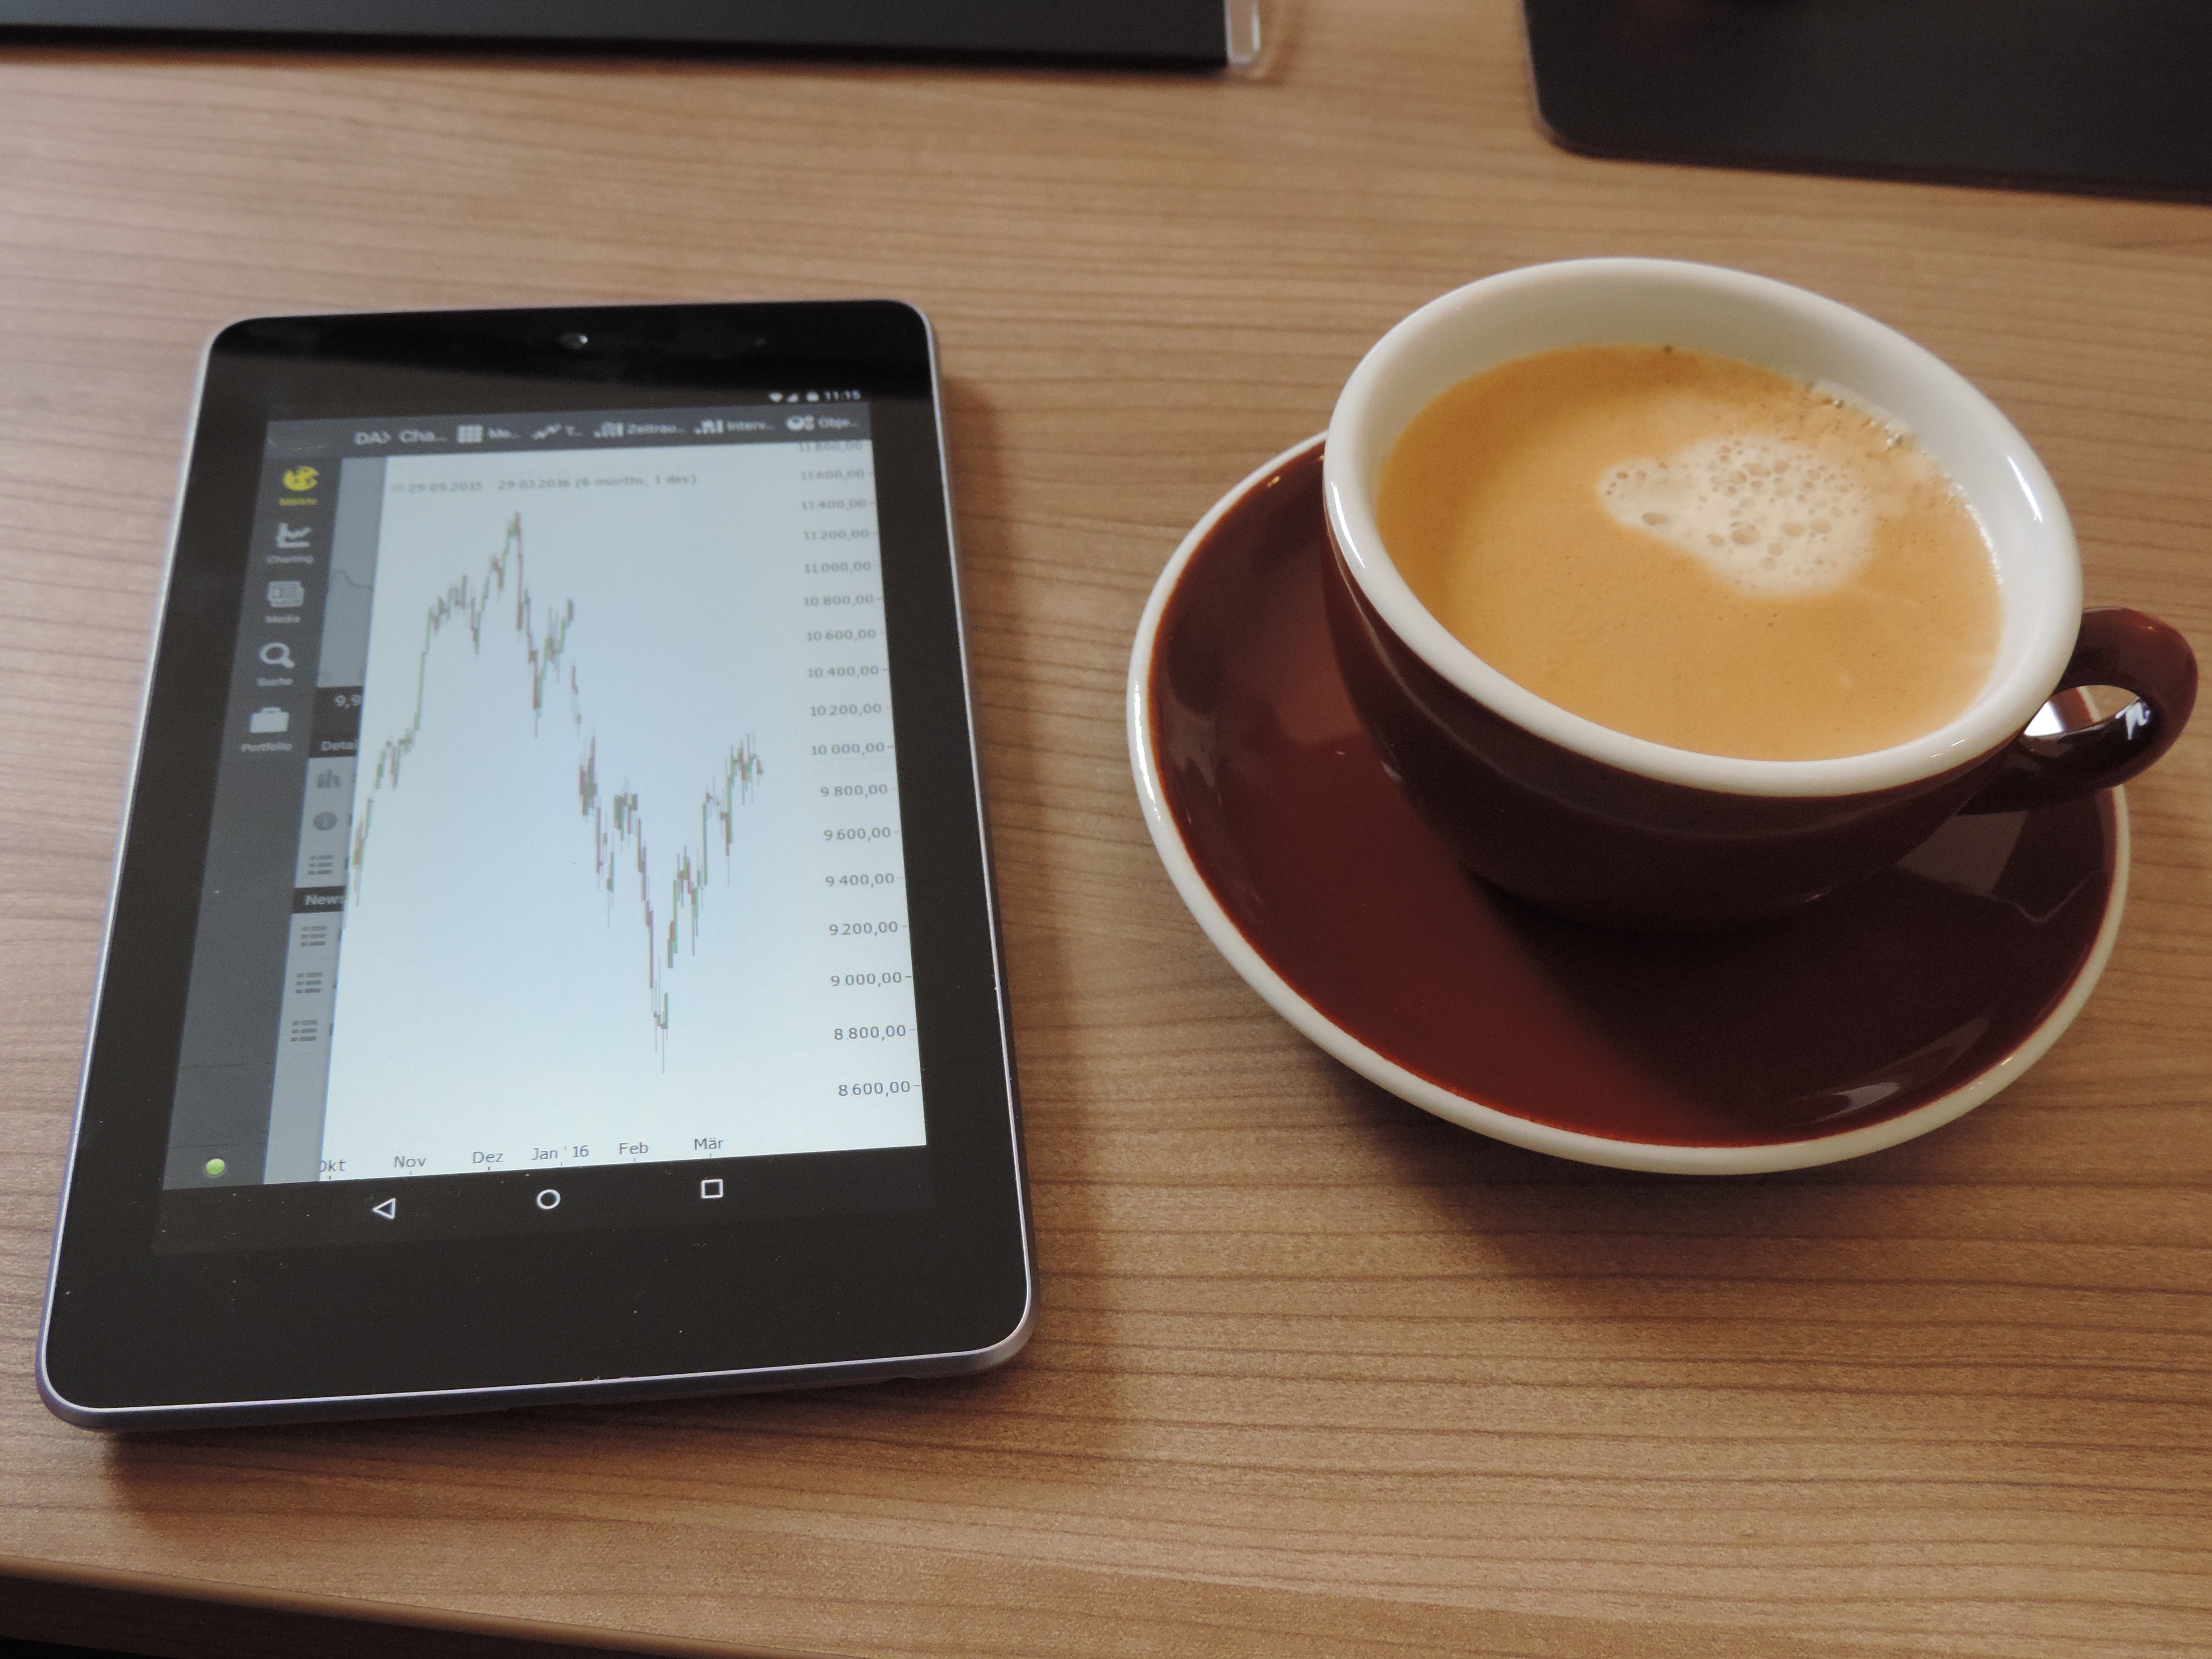
cup, drink, break, share, finance, stock exchange, trading